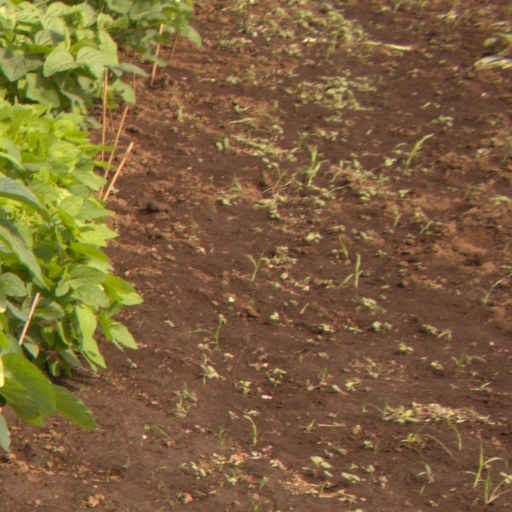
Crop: soybean